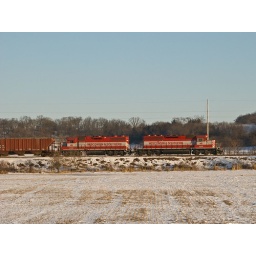
There were 4 deer standing in this field about 30 seconds before the train arrived